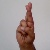
The image shows a hand gesture representing the letter 'R' in Indian Sign Language.